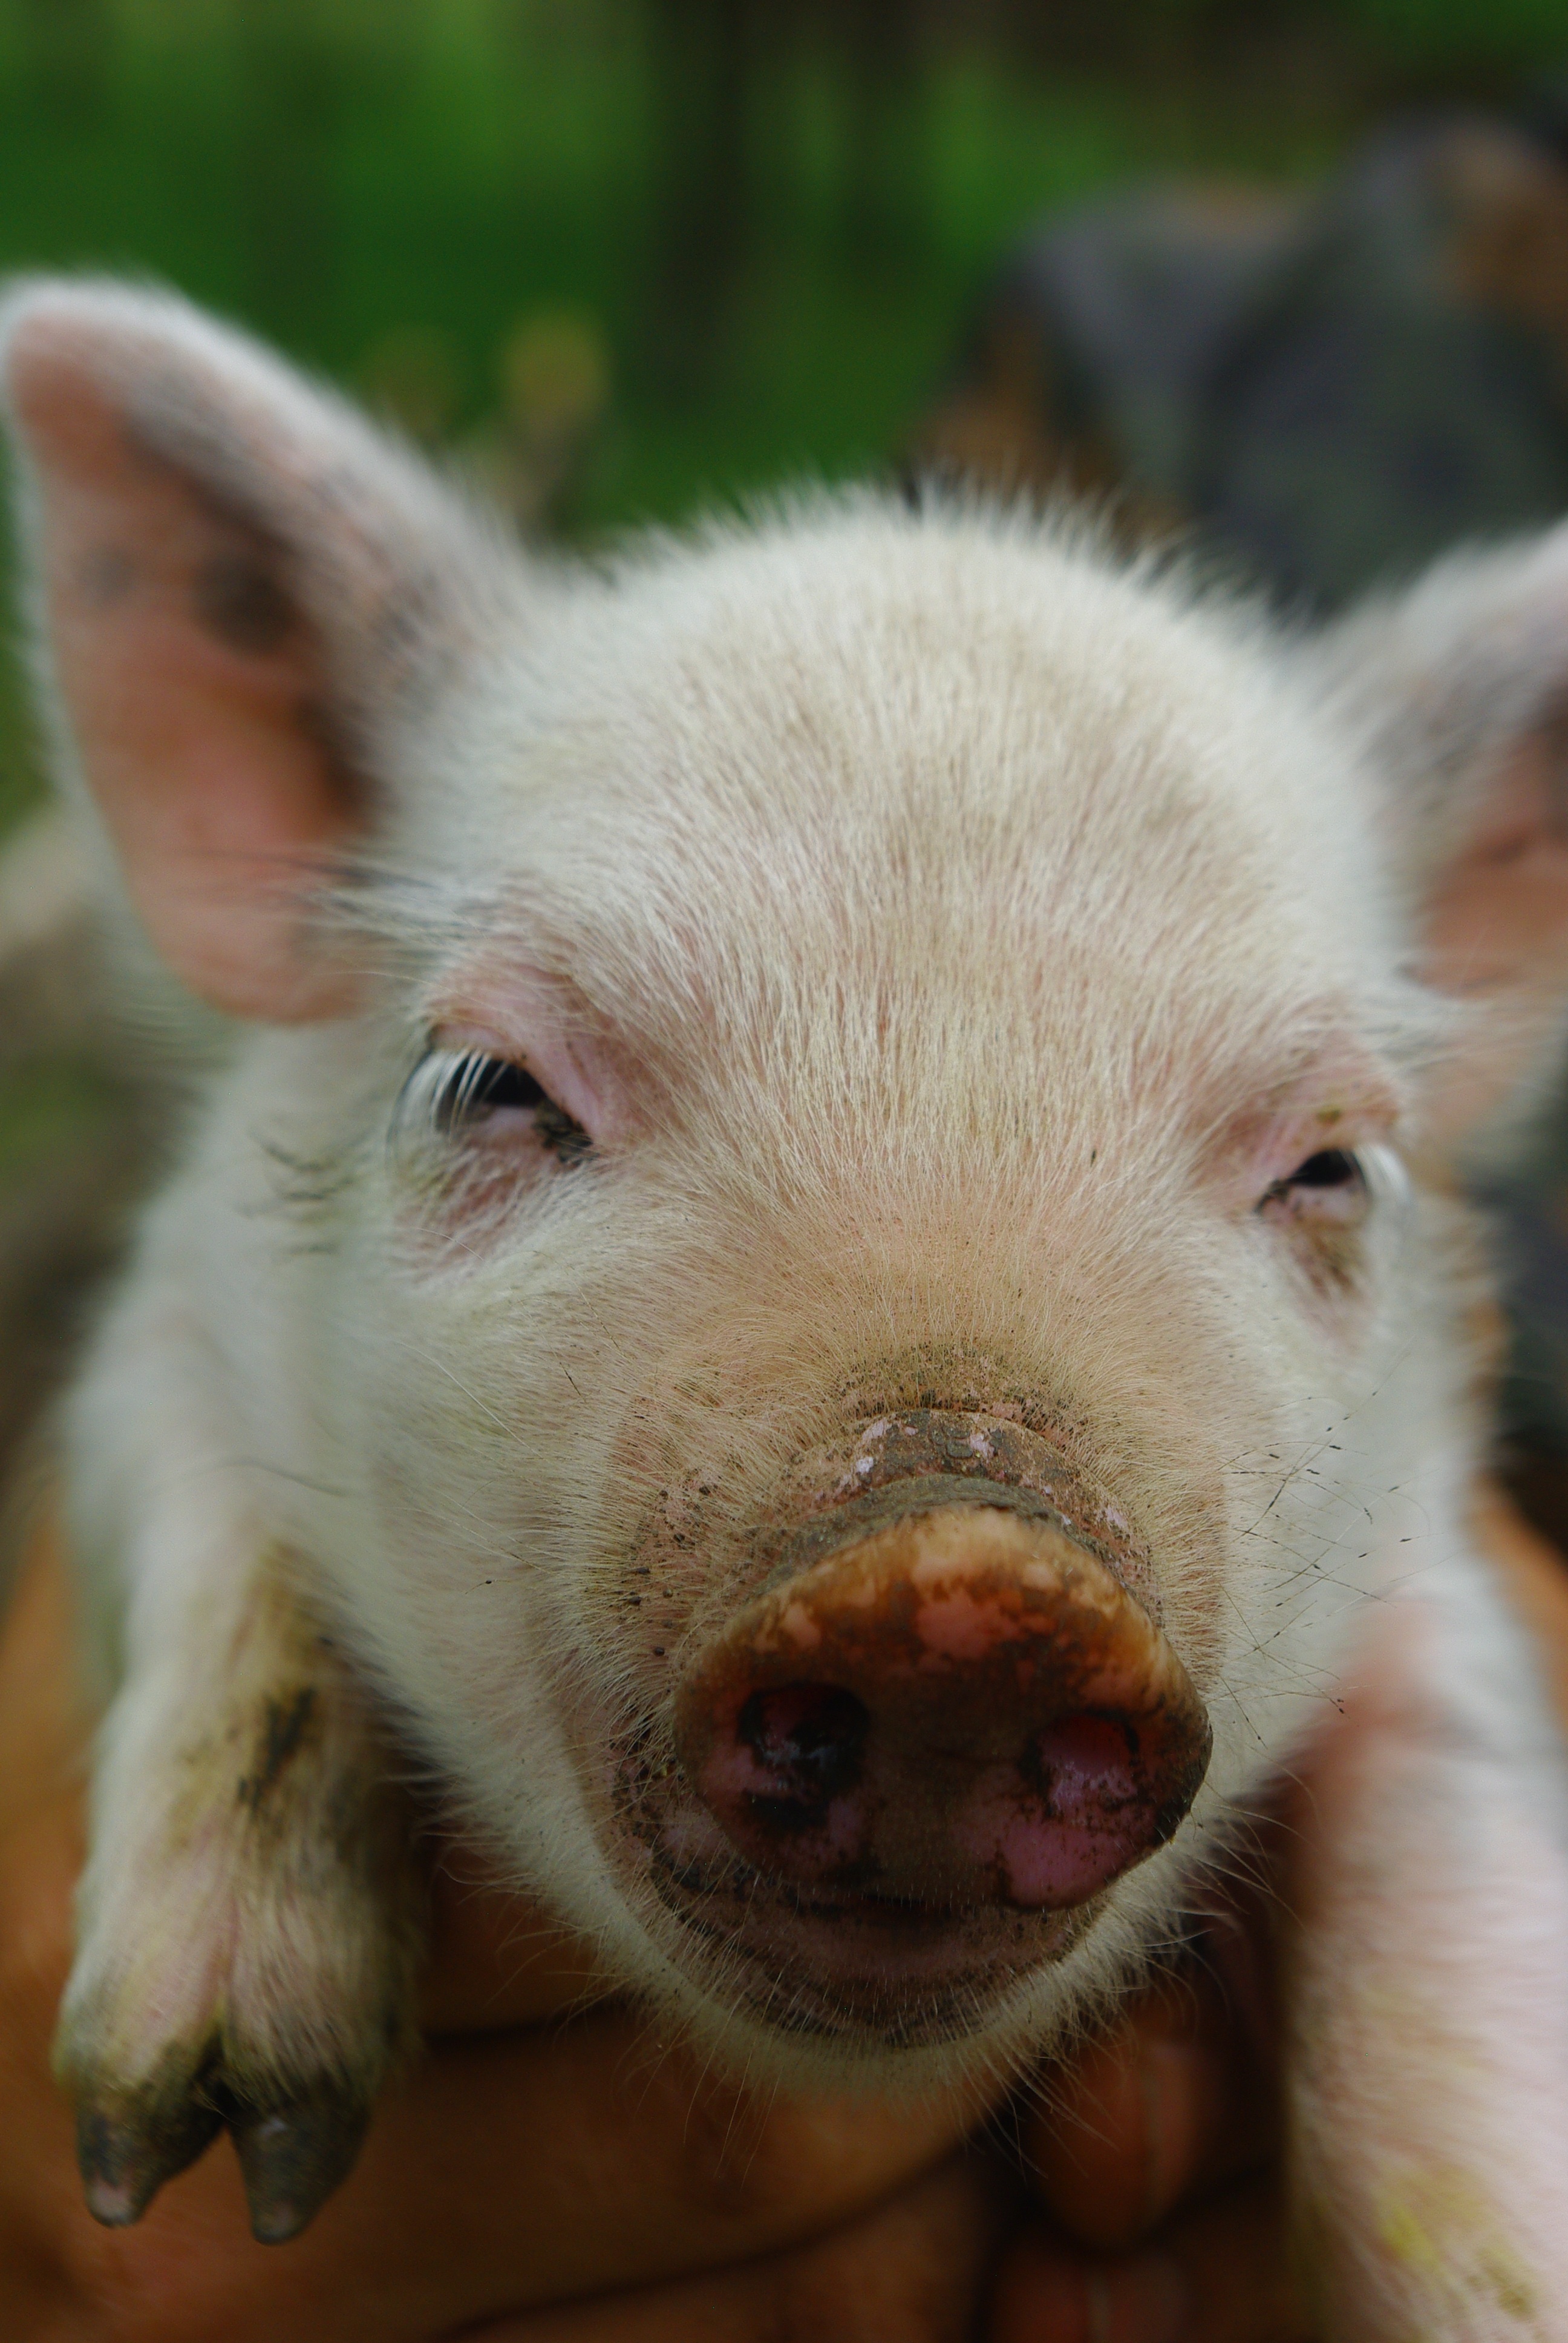
farm, animal, mammal, fauna, snout, vertebrate, pig, domestic pig, pig like mammal